Thurston Moore

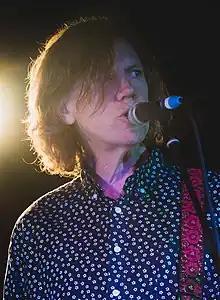
Moore performing in 2018

Thurston Joseph Moore (born July 25, 1958) is an American guitarist, singer and songwriter best known as a member of the rock band Sonic Youth. He has also participated in many solo and group collaborations outside Sonic Youth, as well as running the Ecstatic Peace! record label. Moore was ranked 34th in "Rolling Stone"s 2004 edition of the "100 Greatest Guitarists of All Time".